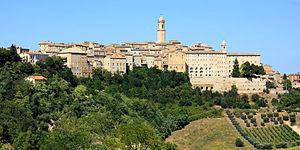
Petritoli est une commune italienne d'environ 2 500 habitants, située dans la province de Fermo, dans la région Marches, en Italie centrale.